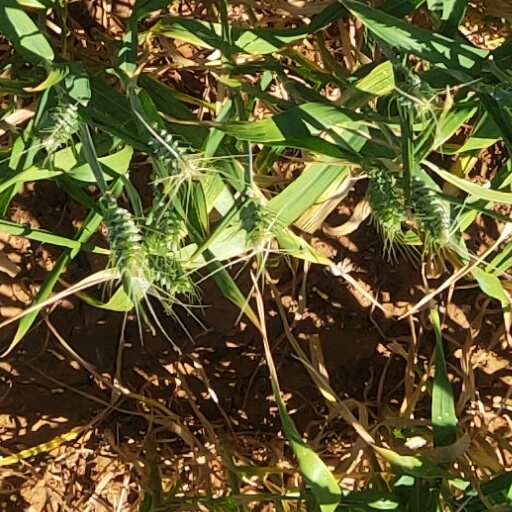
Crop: wheat